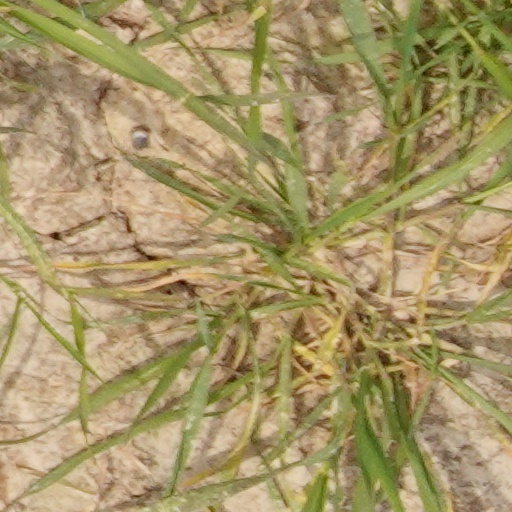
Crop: wheat